Astor Library

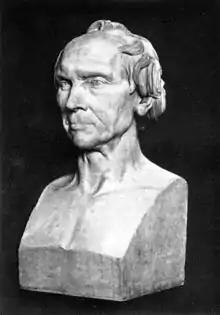
Joseph Cogswell, an 1853 bust by Eugène Lequesne owned by the NYPL

Cogswell emphasized the necessity for complete planning for the proposed library, not merely for the building and other accommodations, but for the character of the library to be formed, and for the particular topics which Astor wished to have represented most thoroughly. The necessary detail extended to a catalog that must necessarily belong to the collection. This was agreeable to Astor. By May 1839, Astor had set aside a sum of $400,000 for a free public library. For books, $120,000 was allocated, and trustees were to be Washington Irving, William B. Astor, Daniel Lord, Jr., James G. King, Joseph G. Cogswell, Fitz-Greene Halleck, Henry Brevoort, Jr., Samuel B. Ruggles, Samuel Ward III, and the Mayor of New York City and the Chancellor of New York State, "ex officio". (The Chancellor later disappeared from the plan when the office was abolished.) In December 1842, $75,000 was fixed as the amount to be expended for the building, and Charles Astor Bristed was added to the list of trustees.